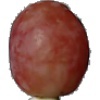
Label: Grape Pink 1